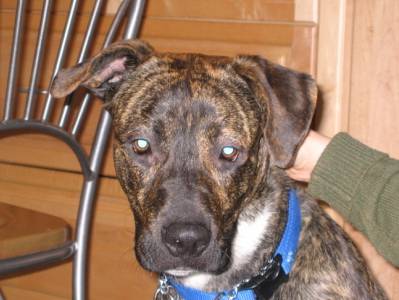
Label: dog